Rosa Peris Cervera

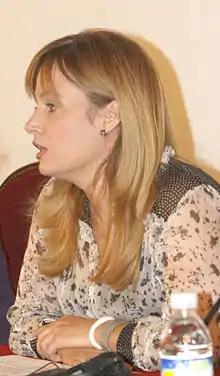

Rosa Peris Cervera (Benaguasil, Spain, 25 February 1969) is a Spanish politician who belongs to the governing Spanish Socialist Workers' Party.